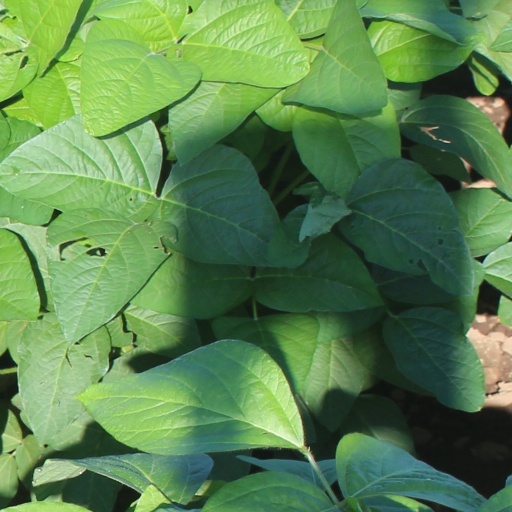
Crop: soybean